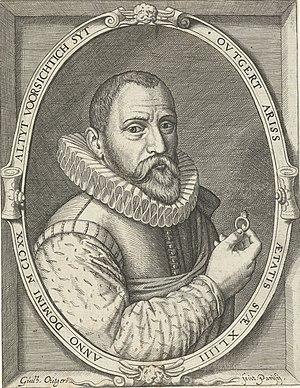
Outgert Ariss Akersloot est un orfèvre de l'Âge d'or néerlandais.
Willem Outgertsz. Akersloot est un graveur néerlandais.